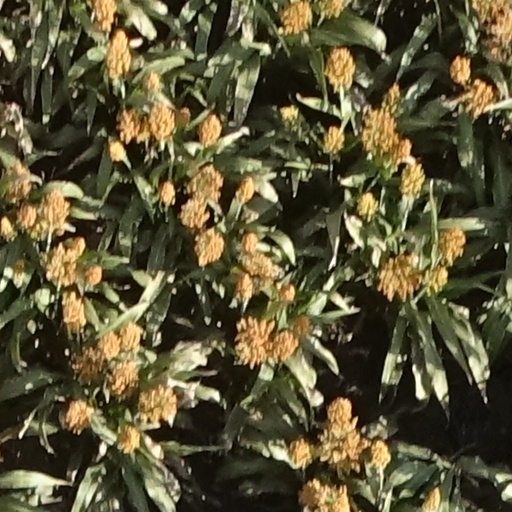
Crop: sorghum